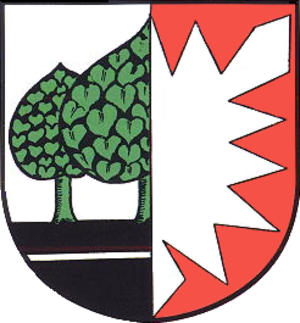
Linden est une commune allemande du Schleswig-Holstein, située dans l'arrondissement de Dithmarse, à neuf kilomètres au nord-est de la ville de Heide. Linden est l'une des 34 communes de l'Amt Kirchspielslandgemeinden Eider dont le siège est à Hennstedt.